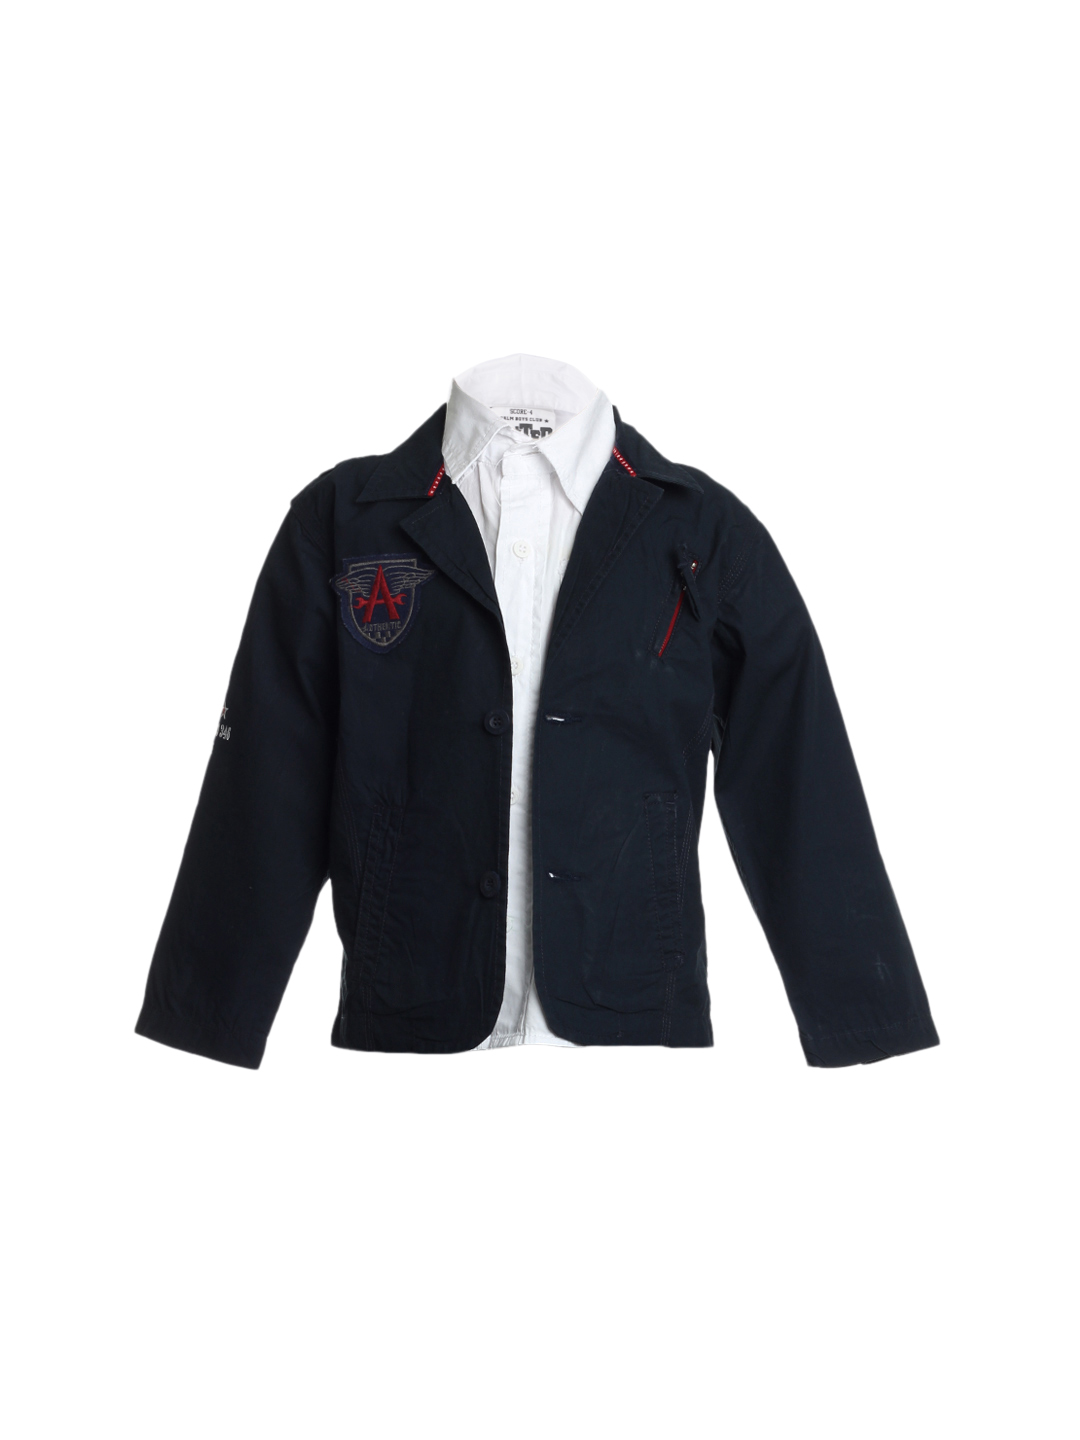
Gini and Jony Boys Printed Navy Blue Blazer
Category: Apparel / Topwear / Blazers
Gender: Boys
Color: Navy Blue
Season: Summer 2012
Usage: Casual